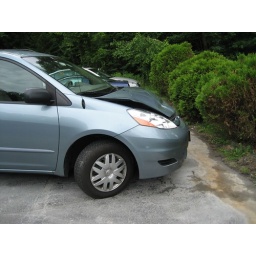
Carrie's car got backed into by snap on tools truck